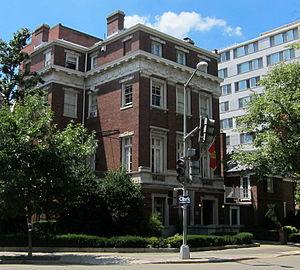
Le William Alanson White Institute of Psychiatry, Psychoanalysis and Psychology est un institut américain de formation et de perfectionnement voué à la pratique psychanalytique et psychothérapeutique. Initialement promulgué en 1943 en qualité d'organisme de bienfaisance destiné d'une part à la formation de troisième cycle des psychothérapeutes et servant d'autre part de succursale new-yorkaise au Psychiatric Institute of Washington, il opte pour son appellation définitive à partir de 1946. Les locaux actuels se trouvent désormais à New York au niveau de l'Upper West Side dans l'enceinte du bâtiment baptisé au nom de la cofondatrice Clara Thompson qui œuvra en synergie aux côtés d'Harry Stack Sullivan, Frieda Fromm-Reichmann, Erich Fromm, David Rioch et Janet Rioch. L'institution est dirigée par Elizabeth Krimendahl.